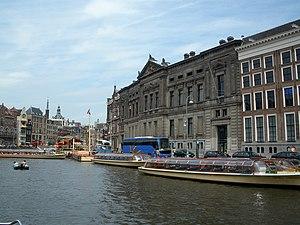
Le musée Allard Pierson est le musée archéologique de l'université d'Amsterdam, ouvert en 1934. Il a été nommé ainsi en hommage au premier professeur d'archéologie classique de l'université, Allard Pierson, un ancien ministre, qui fut titulaire de la chaire d'esthétique et histoire de l'art de 1877 à sa mort.